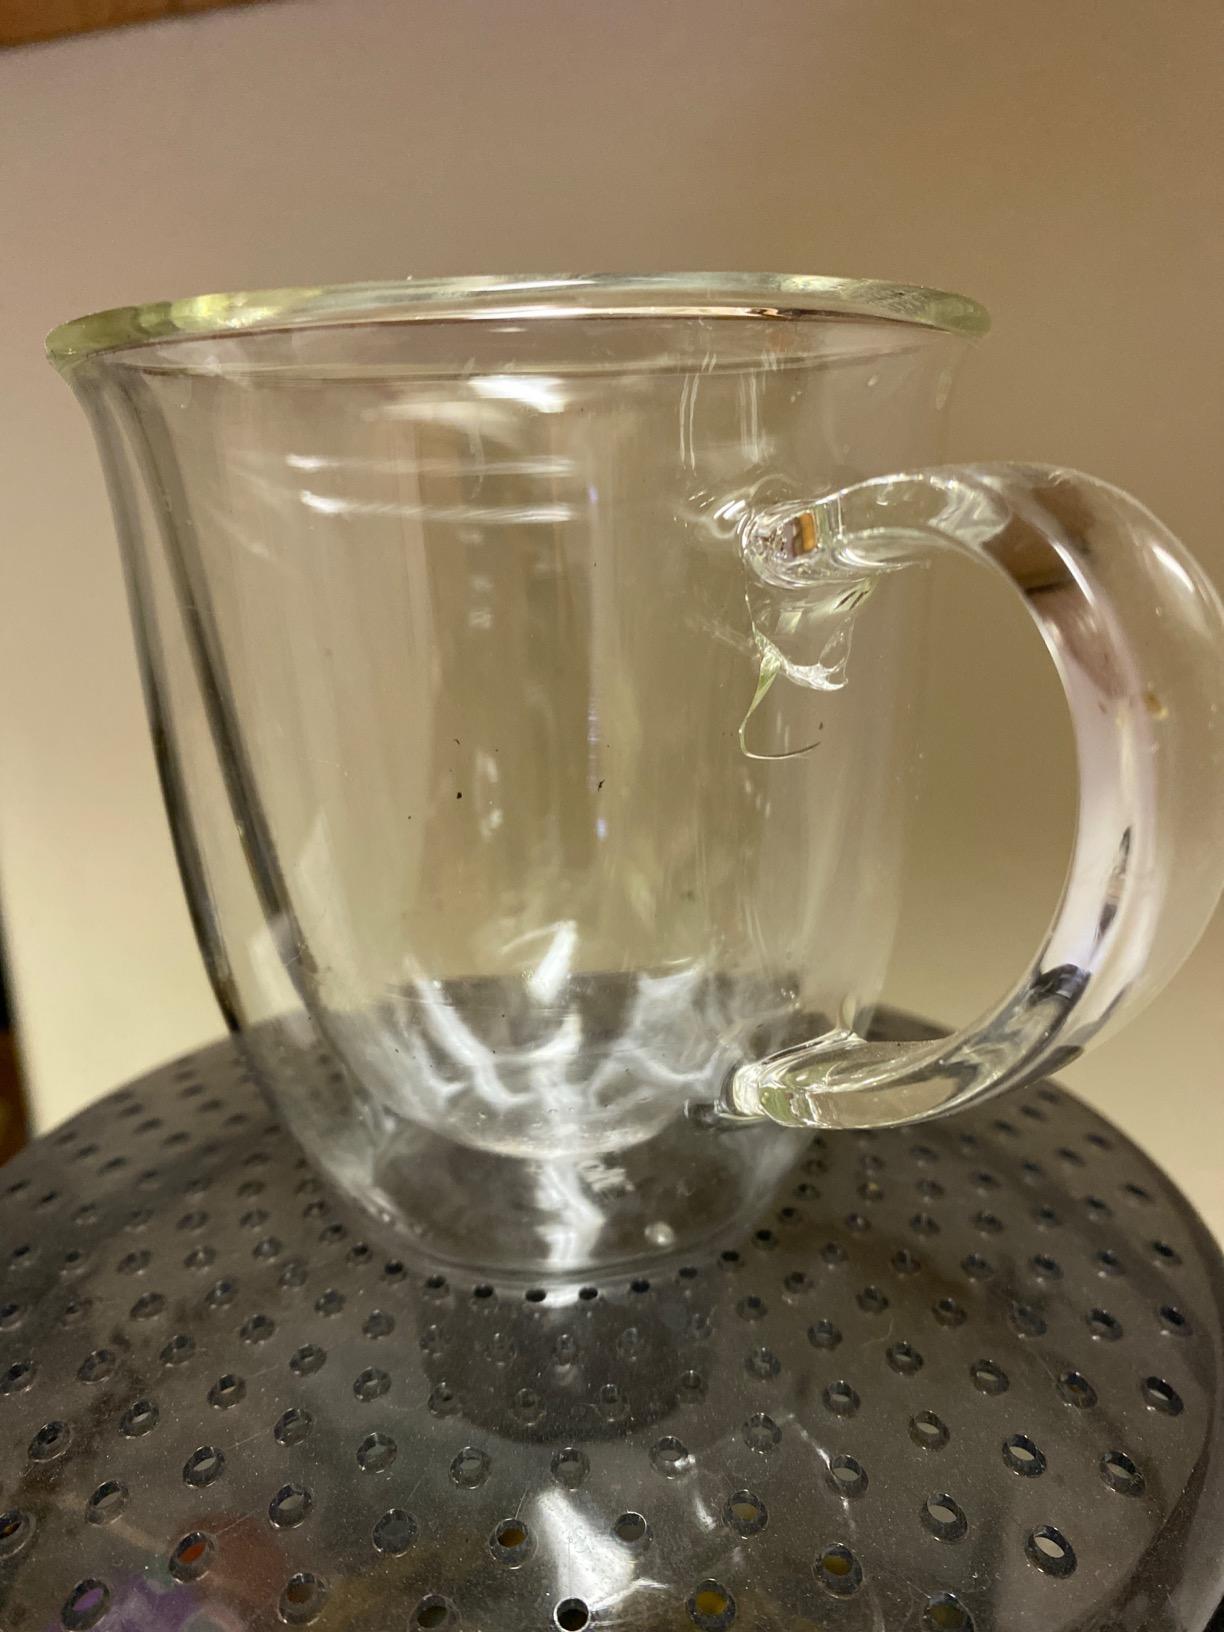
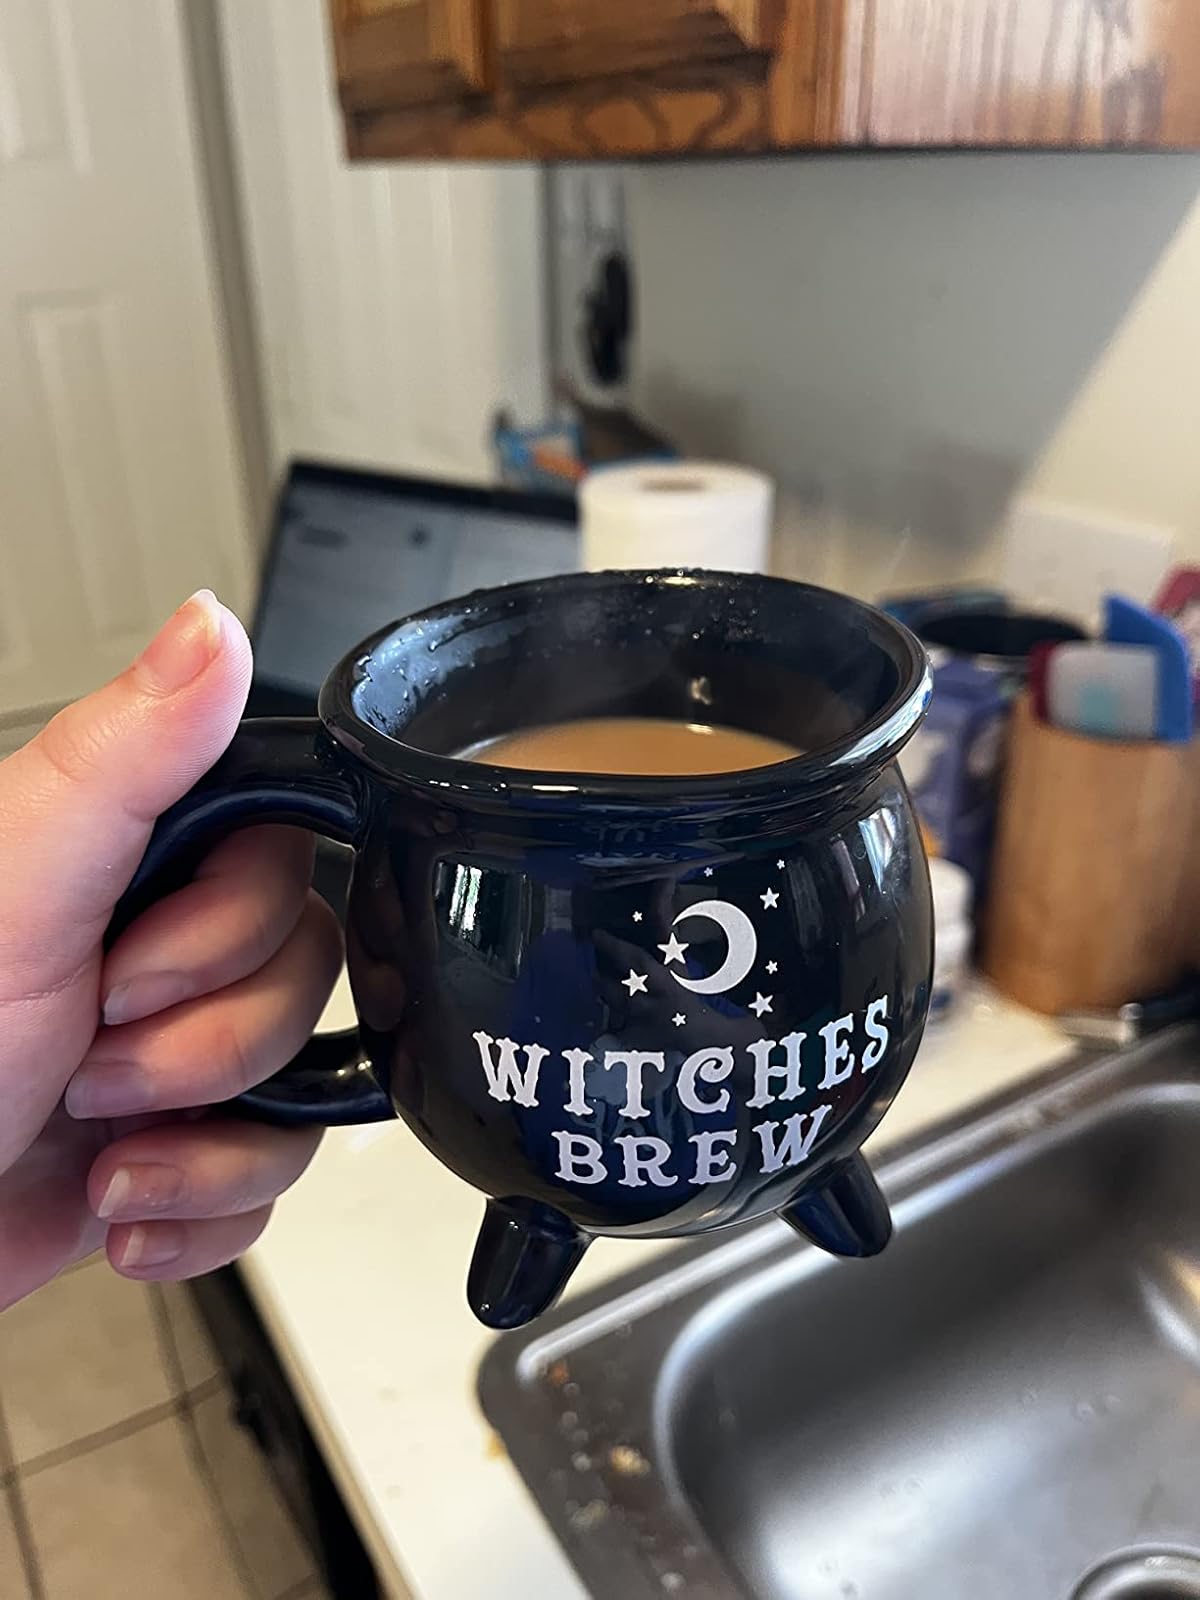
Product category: items_mug
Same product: no